Chris Okey

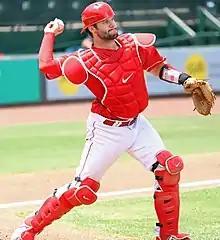
Okey with the Louisville Bats in 2021

Christopher Campbell Okey (born December 29, 1994) is an American professional baseball catcher in the Los Angeles Dodgers organization. He has previously played in Major League Baseball (MLB) for the Cincinnati Reds and Los Angeles Angels. He played college baseball for the Clemson Tigers of Clemson University.